Battle of Guastalla

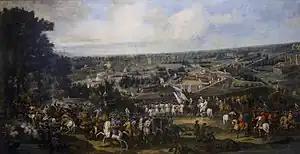
"The battle of Guastalla" by Jan Peeter Verdussen

The Franco-Sardinian allies marched on Milan in October 1733, and occupied Lombardy without significant losses. In the spring of 1734 the Austrians responded in force, but suffered a bloody defeat in the Battle of San Pietro, won by the French under de Coigny and de Broglie. Following the victory, reluctance on the part of Charles Emmanuel to pursue the retreating Austrians led to relatively little action throughout the summer of 1734. In September, Field Marshal Dominik von Königsegg-Rothenfels, who replaced Florimund Mercy (killed at San Pietro), renewed the Austrian offensive, winning a small victory near Quistello when his troops successfully raided de Broglio's headquarters on 14 September, taking 1,500 prisoners and capturing Charles Emmanuel's silver service, and campaign war chest. As the Austrians pursued the allies, they surrounded additional pockets of soldiers, taking another 3,000 prisoners. The allies fell back toward Guastalla, where they fortified a position between the Crostolo and Po rivers.